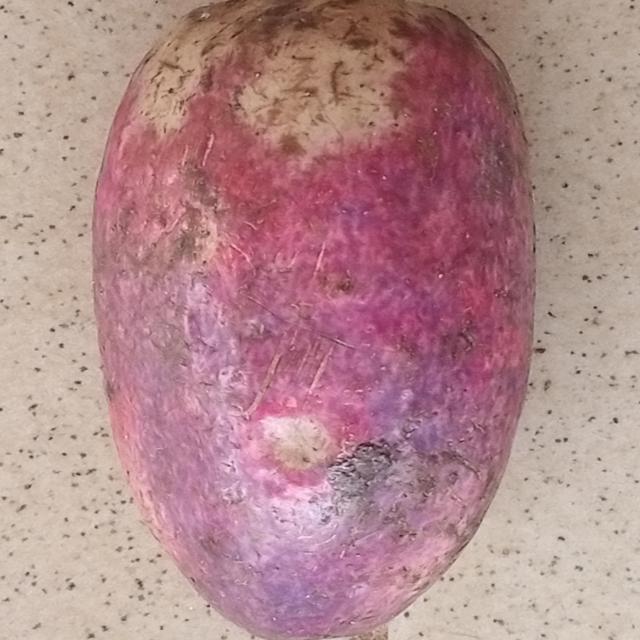
Plum grade: bruised